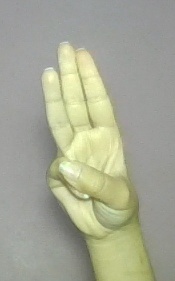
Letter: thaa